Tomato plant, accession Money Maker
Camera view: tilt-top (135 deg); turntable rotation: 60 degrees
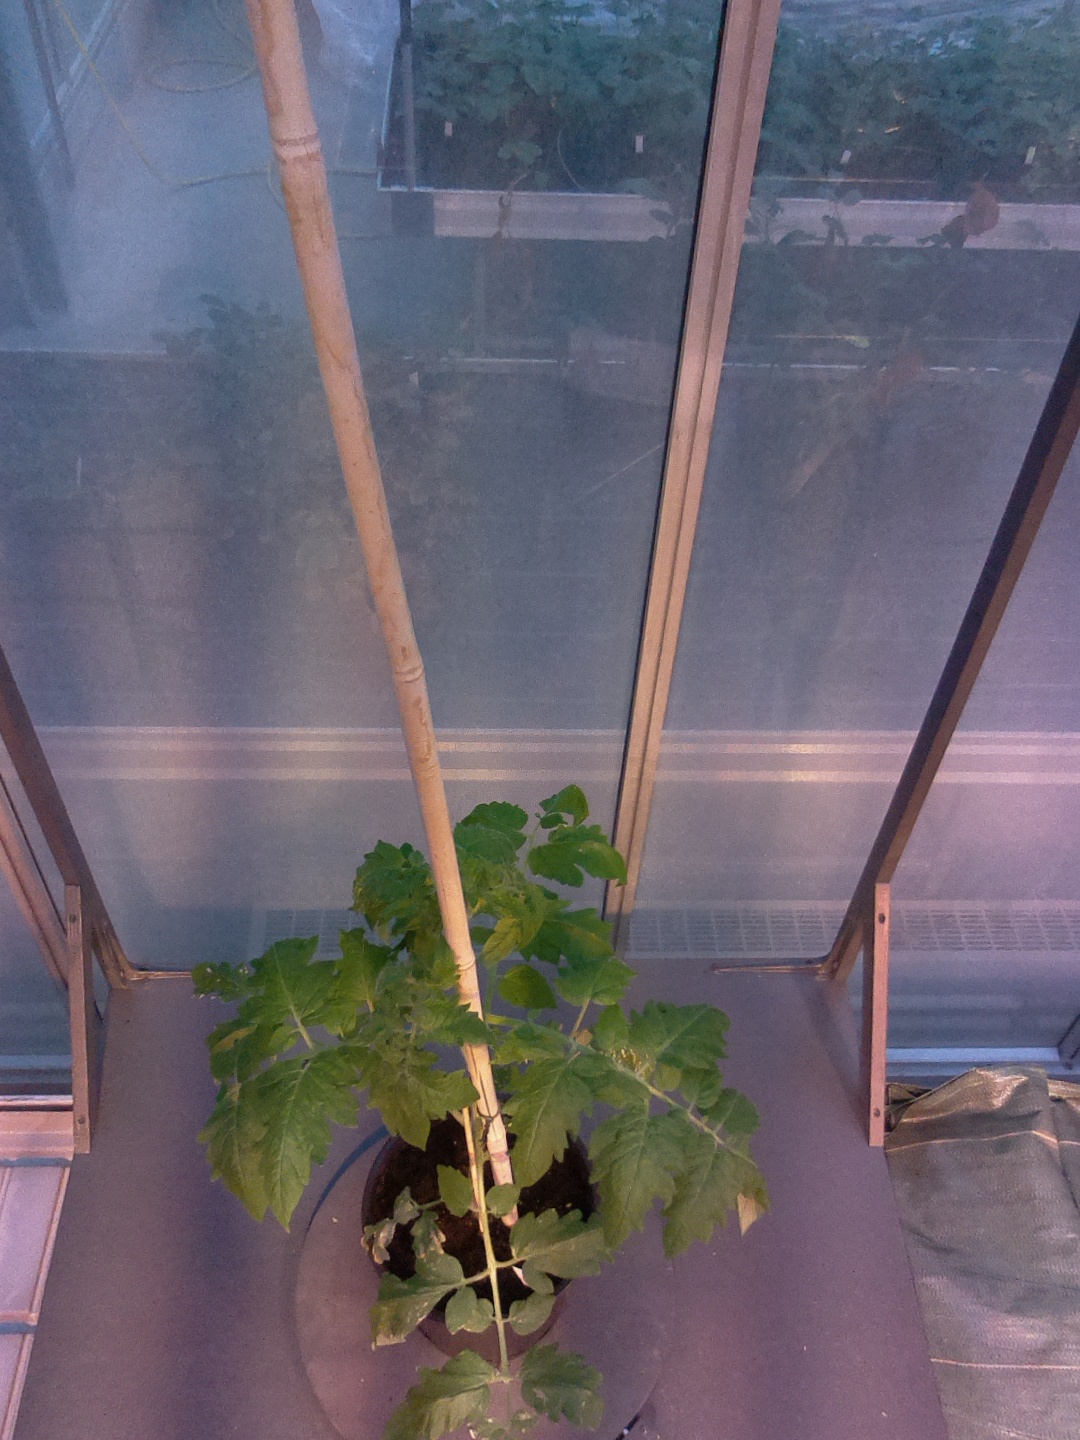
BBCH growth stage 20: First Side shoot start formed